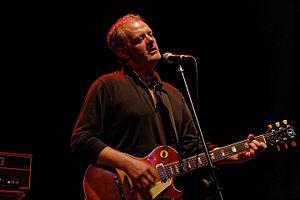
Le groupe Republik de Frank Darcel en showcase à l'occasion de la sortie du premier album le 13 novembre 2015 à la MJC de Morlaix.
"Xavier Géronimi, aussi appelé ""Mr Tox"", est un guitariste français né en 1960 à Châtelaudren et vivant à Guingamp.